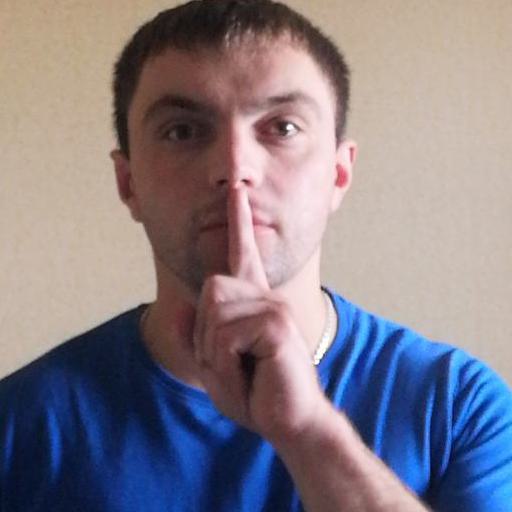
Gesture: mute